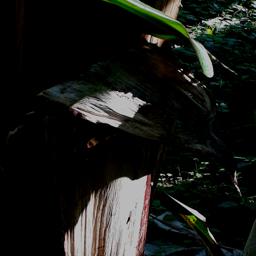
Label: BACTERIAL SOFT ROT